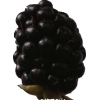
Label: blackberry